Eschenbach, St. Gallen

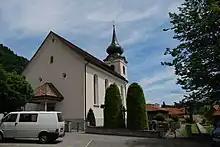
Church of St. Antonius von Padua in St. Gallenkappel

The name Goldingen was applied to two different hamlets in the municipality. The current hamlet of Goldingen is first mentioned in 1800 and before that time was known as "Thal". The hamlet of Vordersagen was first mentioned in 1266 as "Goldelingin" and until about 1700 was known as Goldingen. Additionally the hamlet of Hintersagen was known until about 1800 as "Hintergoldingen".